Stefaniya Stanyuta

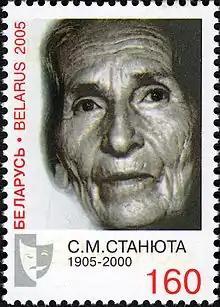
Postage stamp for the centenary of the birth of the actress

Stefanija Michajłaŭna Staniuta (30 April 1905 – 6 November 2000) was a Belarus–Soviet theater and movie actress. She was awarded as the 1988 People's Artist of the USSR.